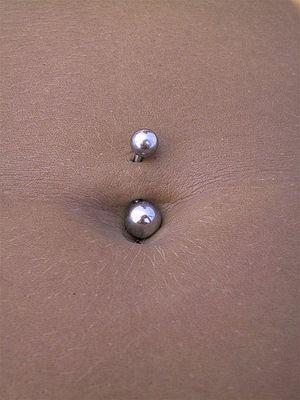
Le piercing de l’ombilic est un piercing réalisé sur la berge de l’ombilic. Il s’agit en général de la partie supérieure de la berge de l'ombilic qui sert de support au piercing, la position du piercing dépend néanmoins de la créativité du pierceur. Le véritable piercing de l’ombilic nécessite que le porteur du bijou possède un nombril présentant un certain degré de proéminence, ce qui demeure aujourd’hui relativement rare. Le piercing au nombril est aujourd’hui majoritairement porté par des femmes.